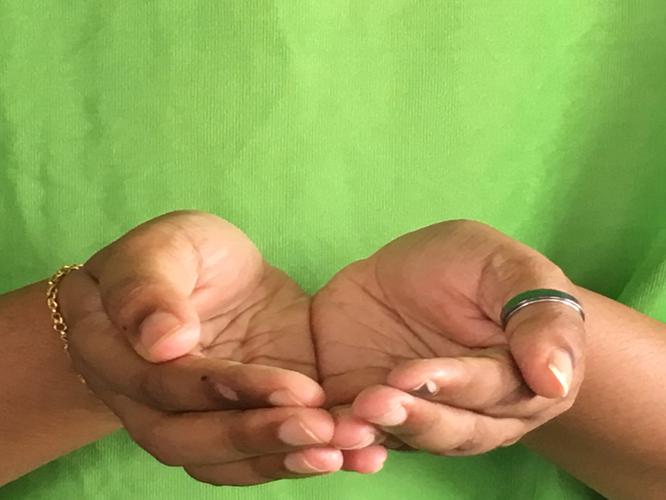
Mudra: Pushpaputa
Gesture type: double_hand